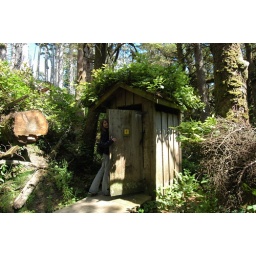
Kris venturing into the cute outhouse with a &amp;quot;green&amp;quot; roof in Pacific Rim NP.